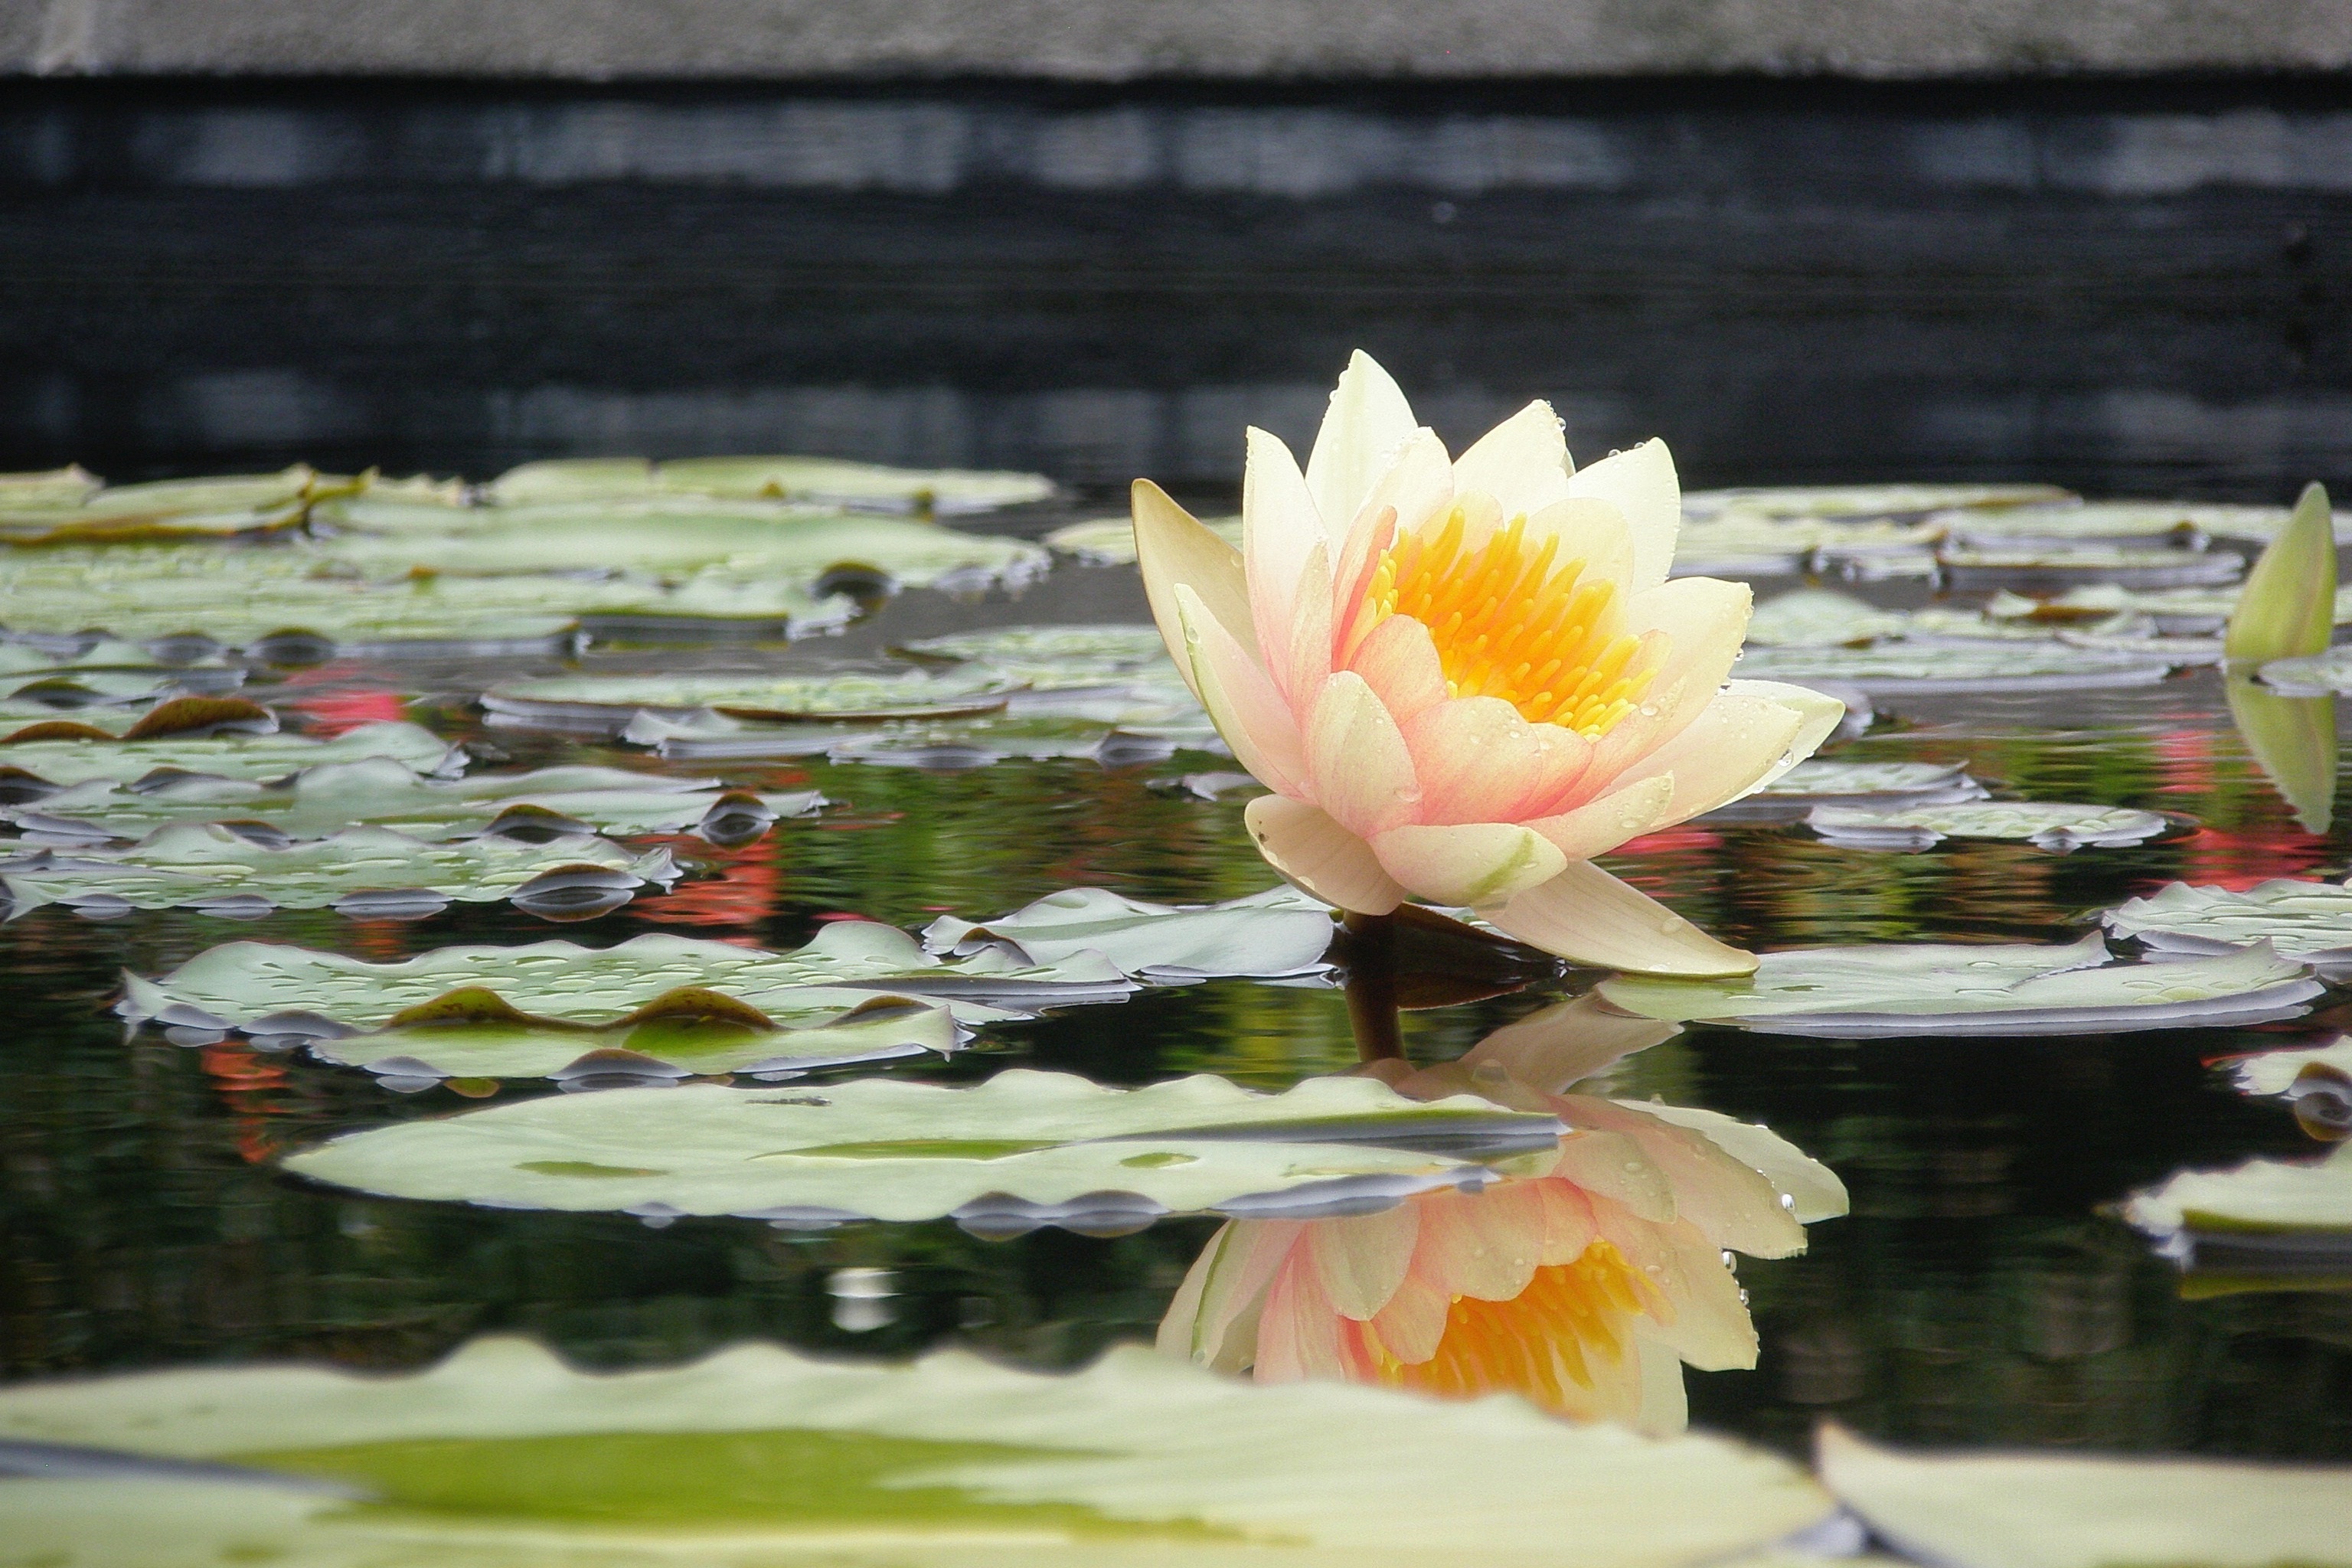
water, nature, blossom, plant, flower, bloom, wet, pond, reflection, color, yellow, flora, painting, water lily, lily pad, floristry